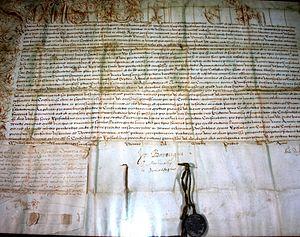
Numérisation de la bulle de Sixte V (conservée au archives départementales de la Manche). Français
Cuves est une commune française, située dans le département de la Manche en région Normandie, peuplée de 283 habitants.